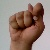
The image shows a hand gesture representing the letter 'T' in Indian Sign Language.